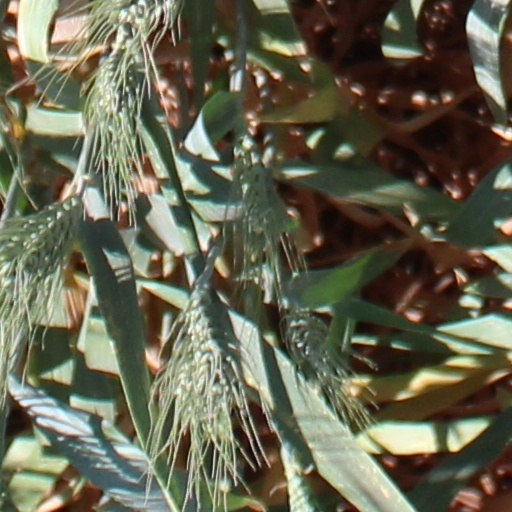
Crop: wheat